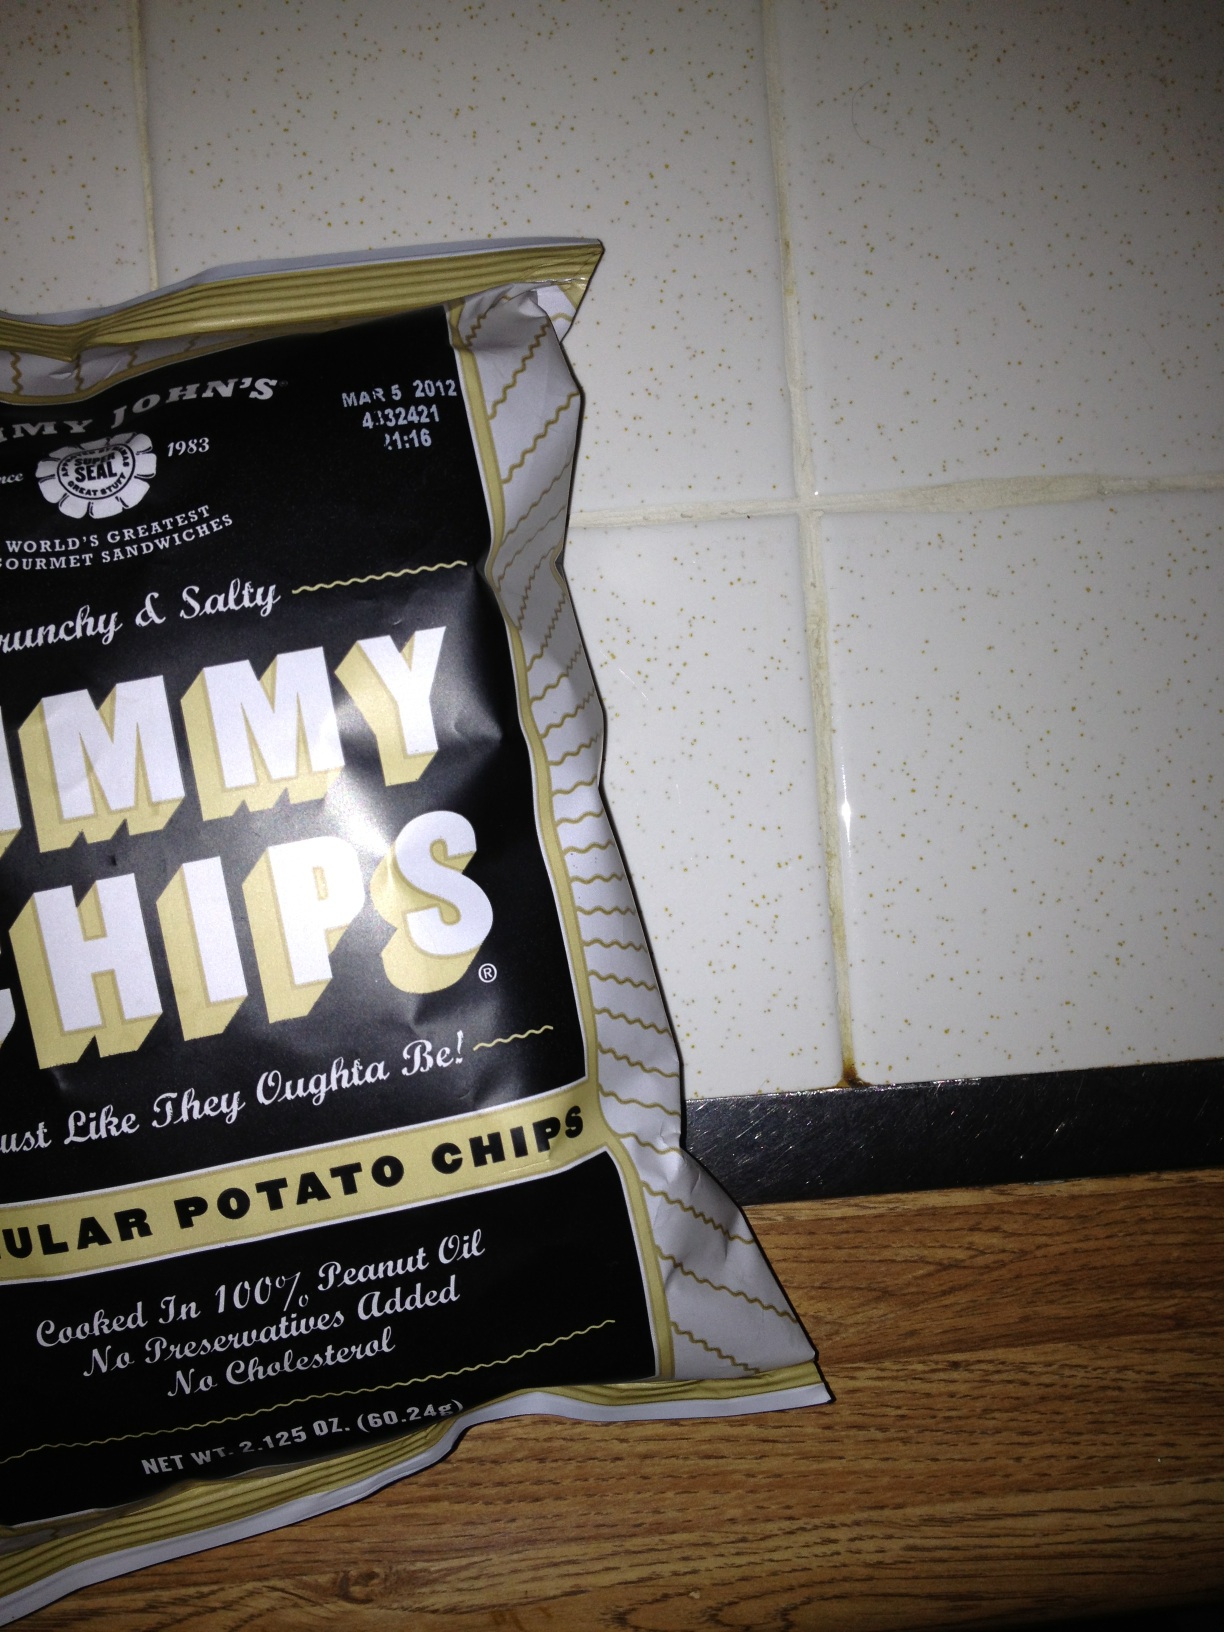Question: Are these regular potato chips or salt and vinegar chips? Thank you.
Answer: regular